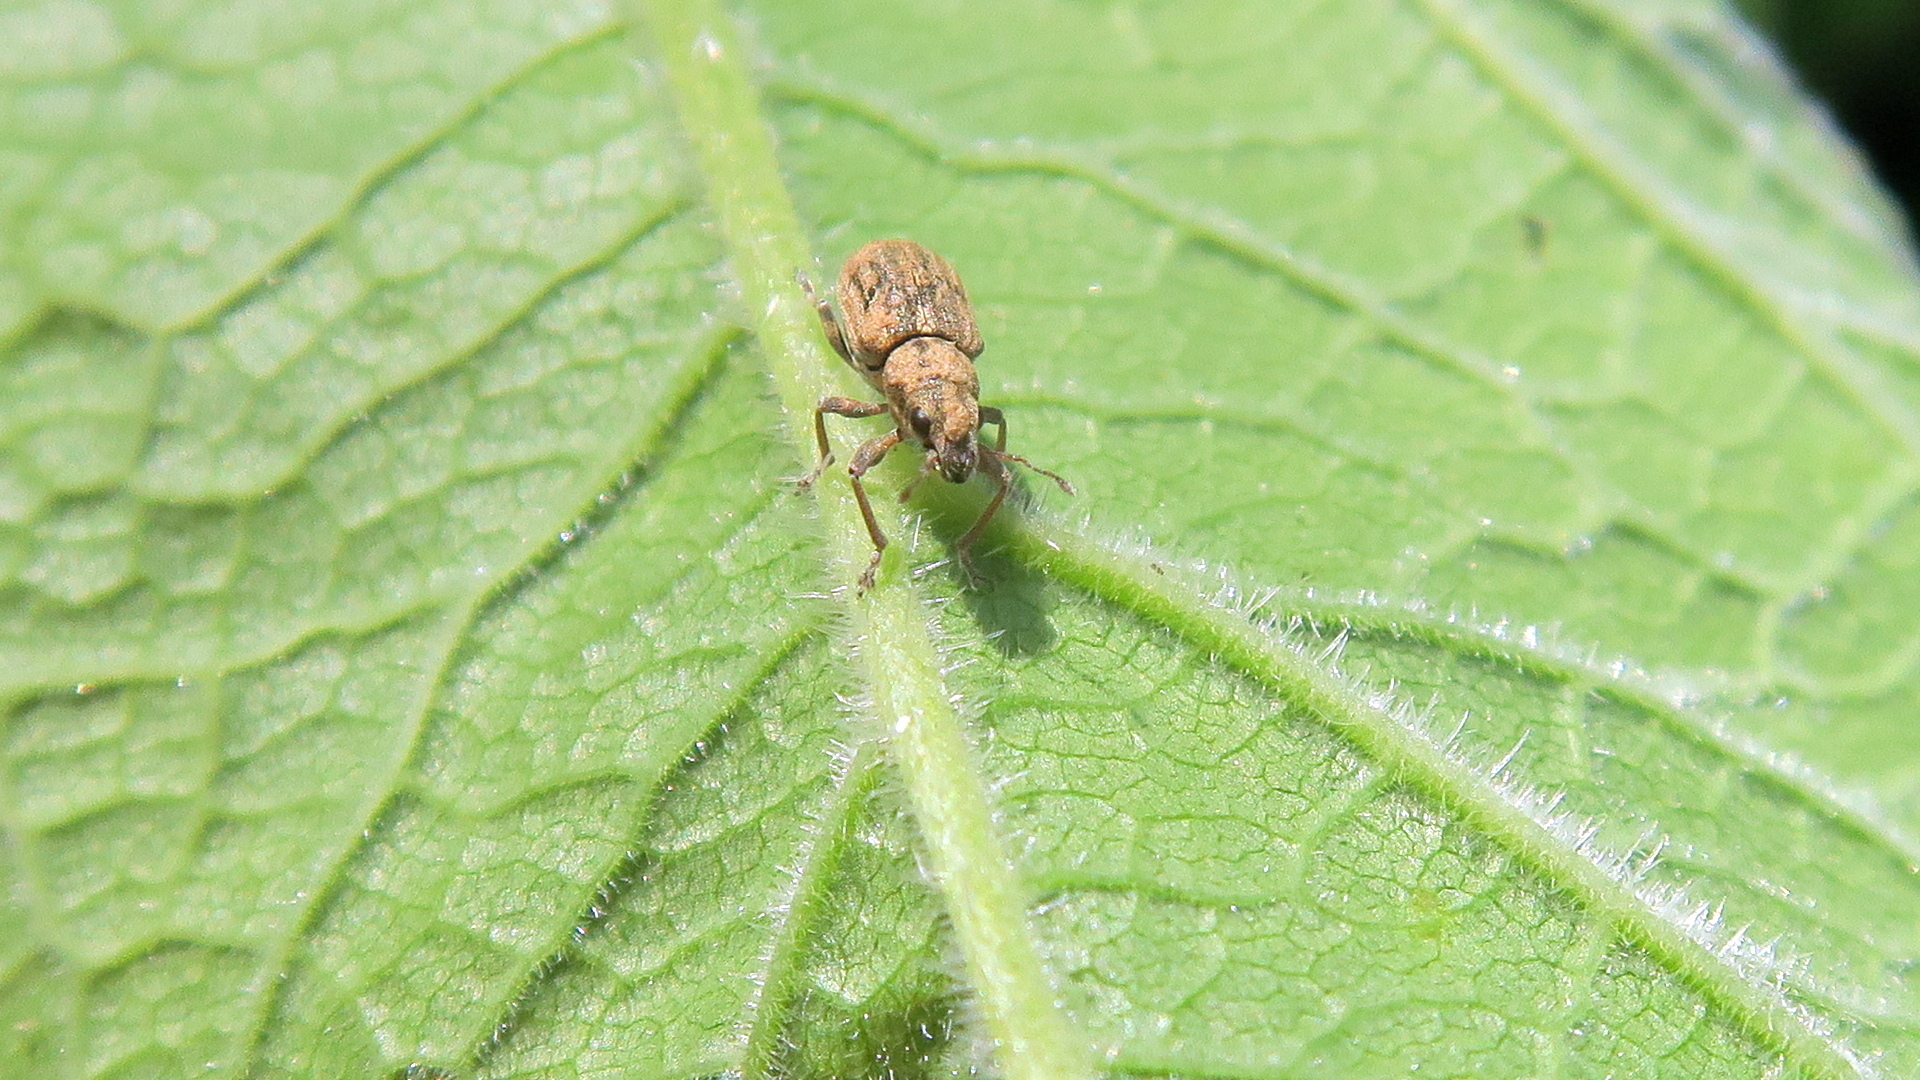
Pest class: pea_leaf_weevil